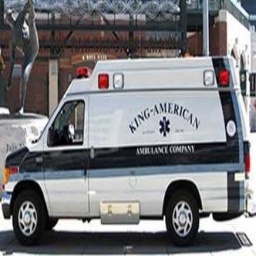
Label: ambulance